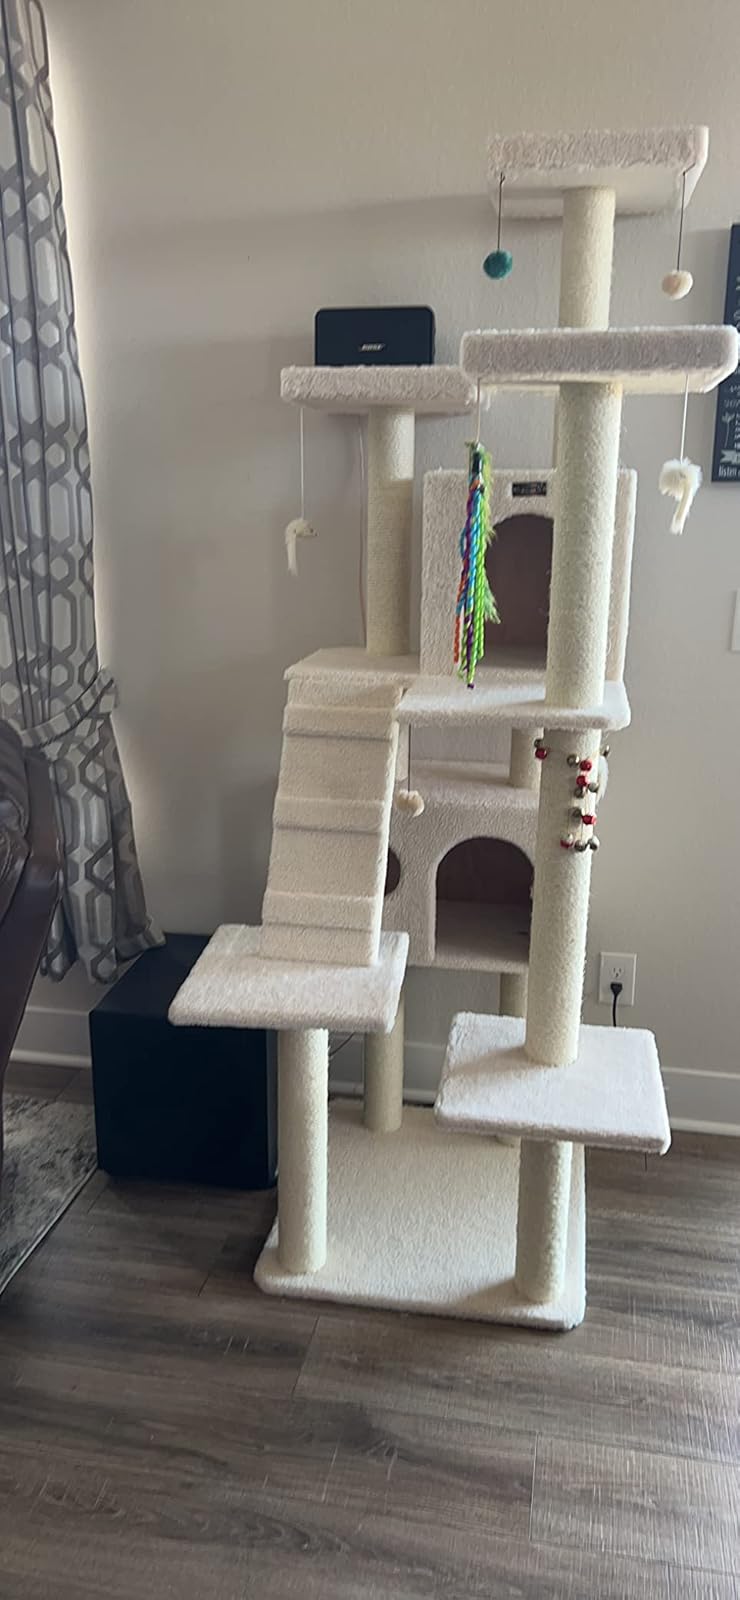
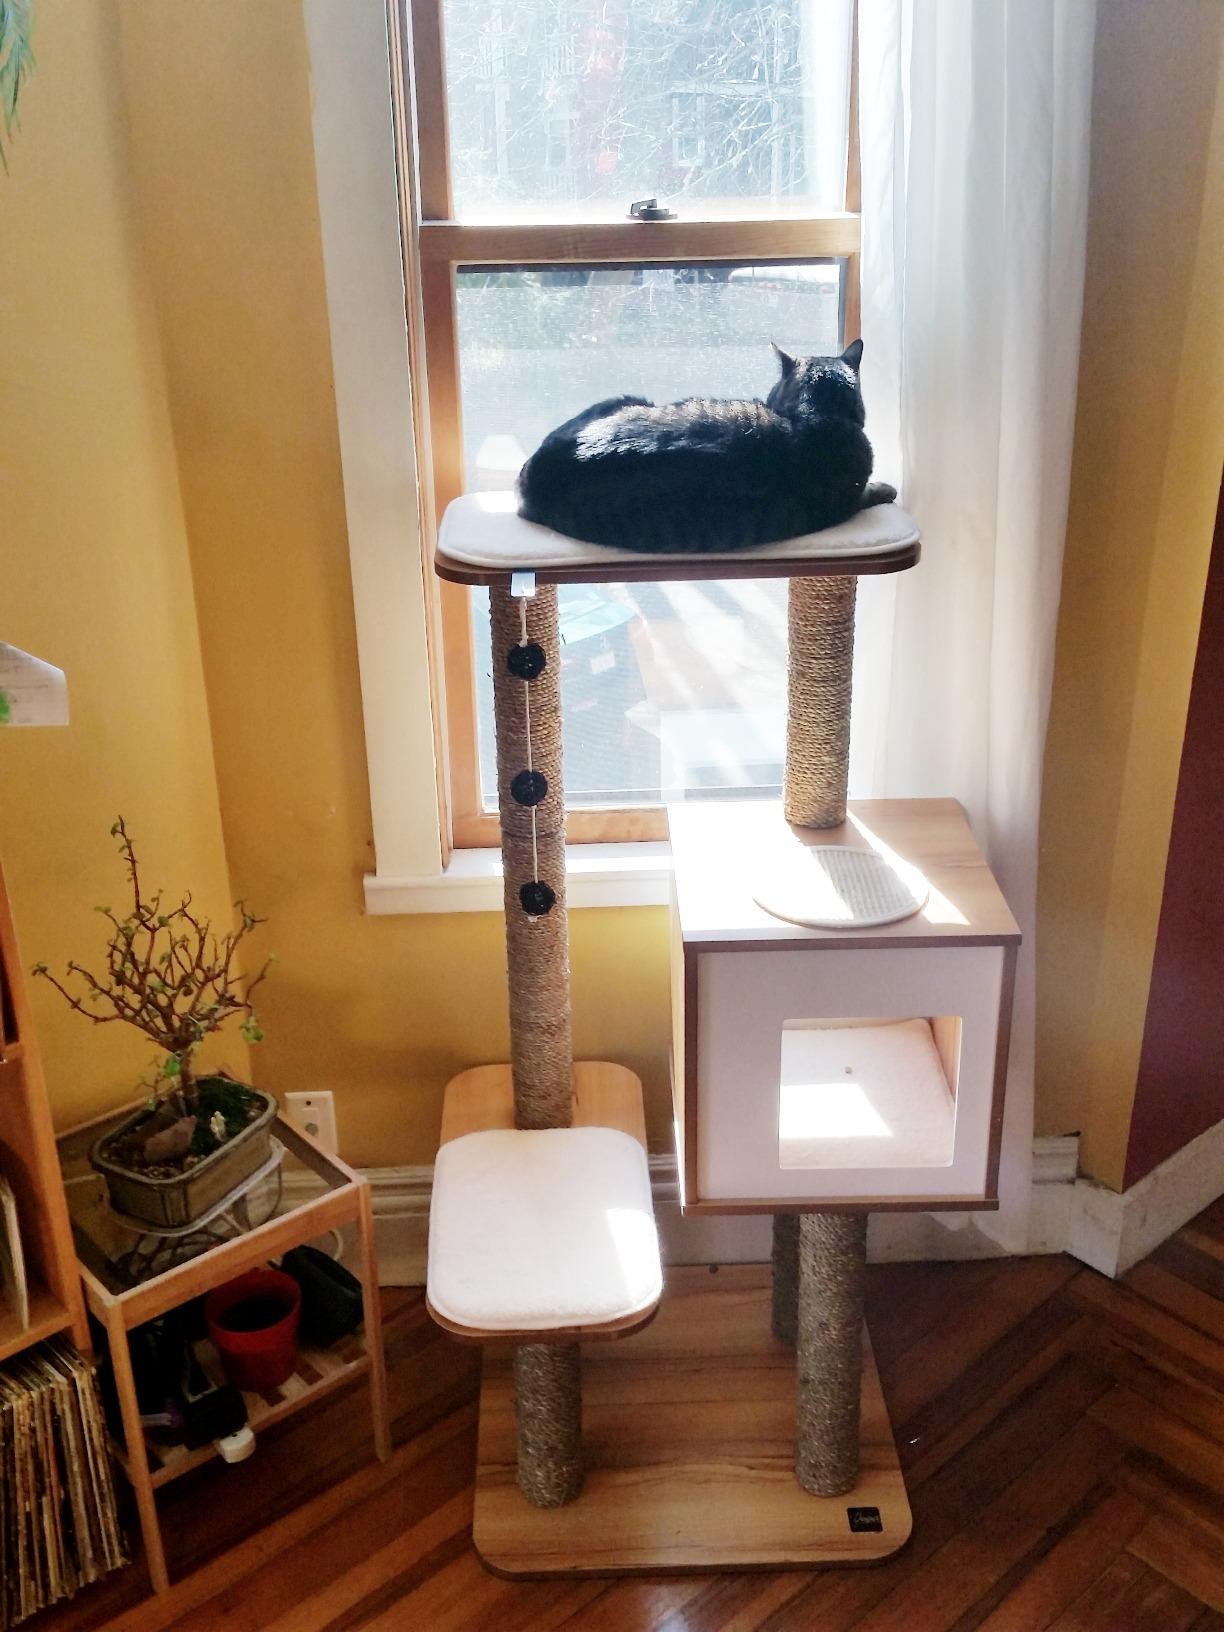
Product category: items_cat tree
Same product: no